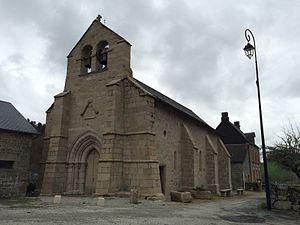
Viam est une commune française située dans le département de la Corrèze en région Nouvelle-Aquitaine.
L'église Saint-Martin est une église catholique située sur la commune de Viam, dans le département français de la Corrèze, en France.
Cet article recense les monuments historiques de la Corrèze, en France.